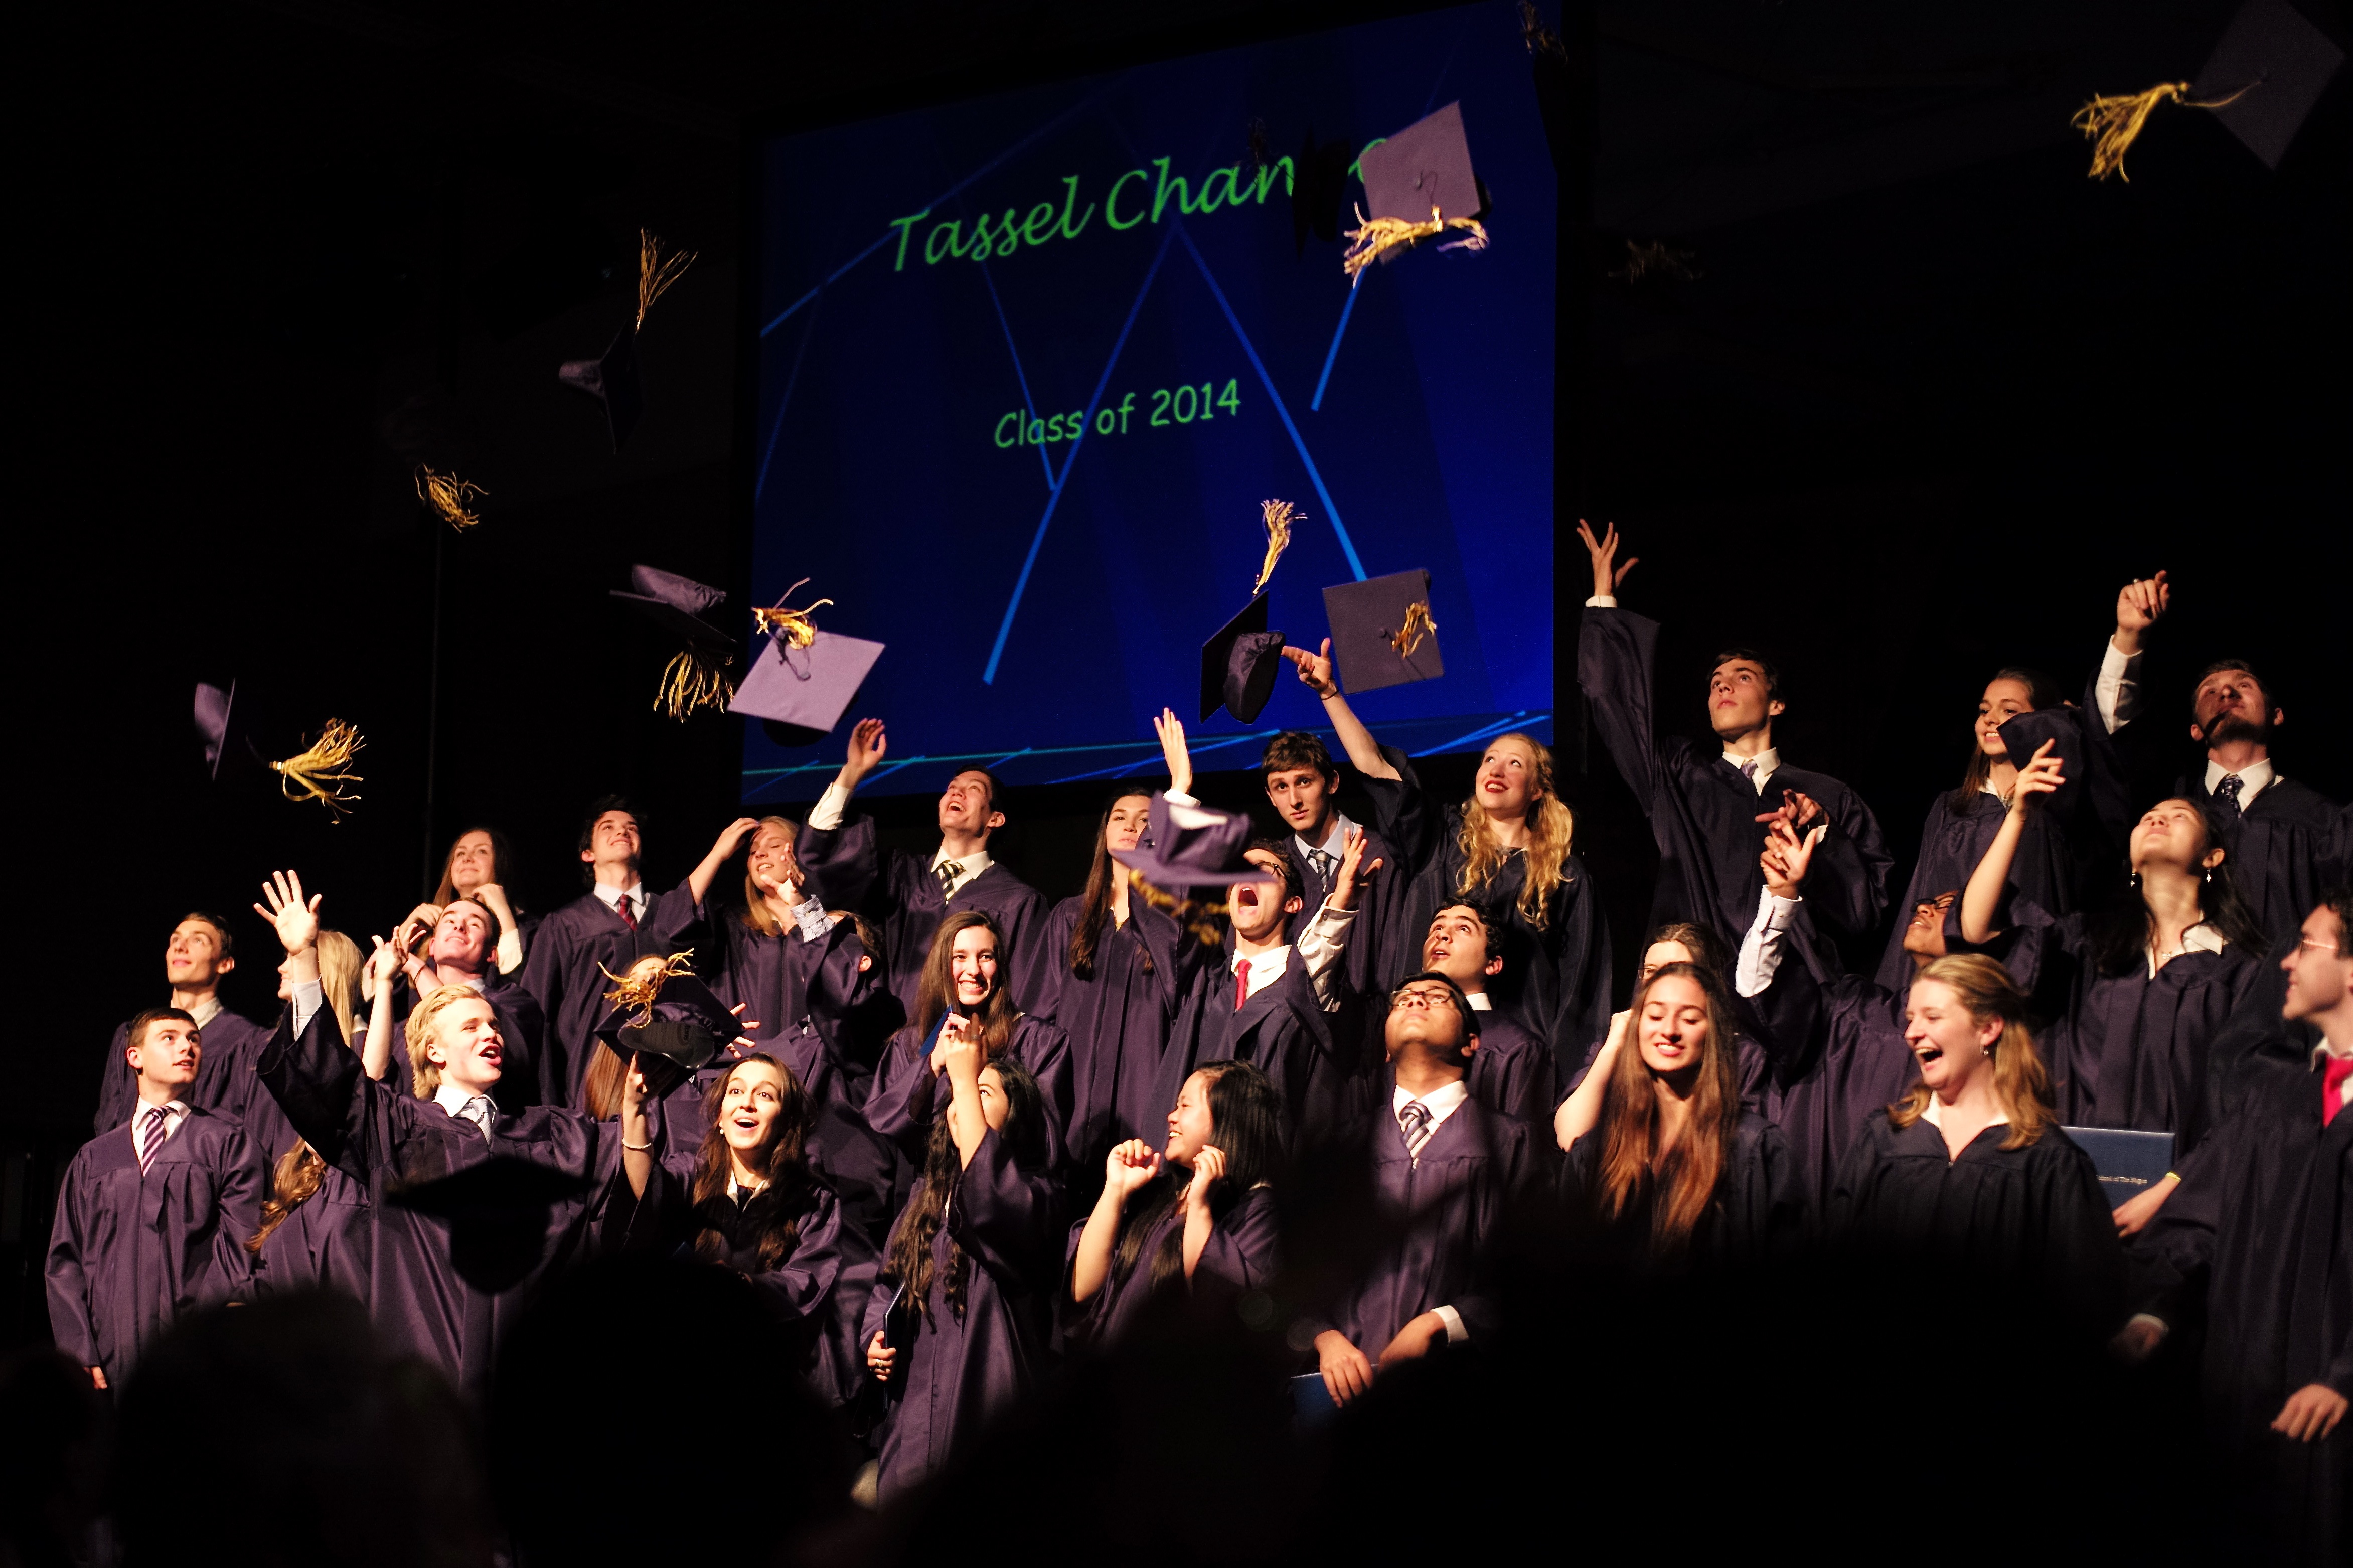
concert, audience, europe, high, musician, ash, ceremony, m, orchestra, f14, students, performance, 50, school, leica, 240, summilux, graduation, typ, diploma, graduates, capandgown, gospel music, musical ensemble, musical theatre